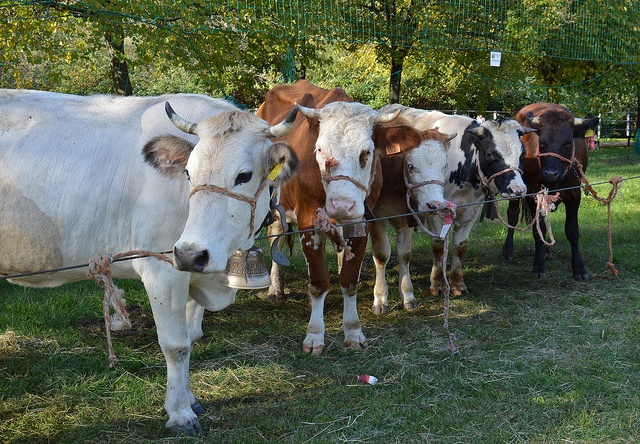
A row of cows tied to rope on grassy area.
A small herd of cows with halters and bells tied to a cable fence.
A group of cows that are standing in the grass.
Five cows wearing bells, tied to a wire tether.
Several cows standing next to each other while tied to a string.